Blood and Smoke

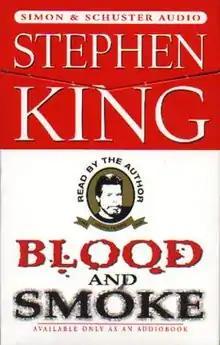

Blood and Smoke (1999) is an audiobook in which Stephen King reads three of his own short stories. At the time, King said that the two short stories which had not been published wouldn't be, but all three appeared in the "Everything's Eventual" collection.